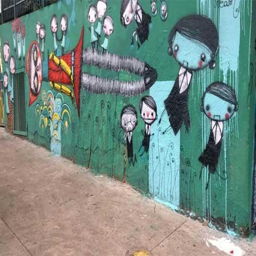
graffiti on the wall of a school near the stadium .